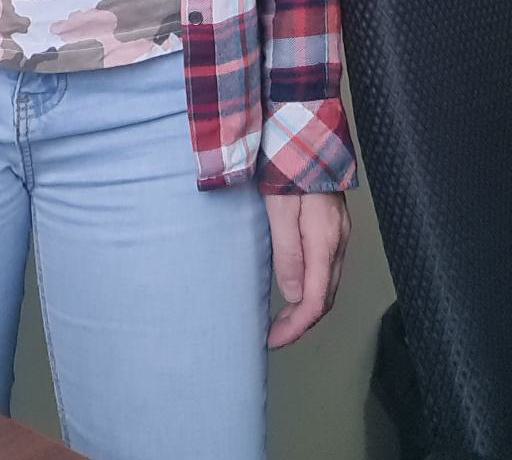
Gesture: no_gesture